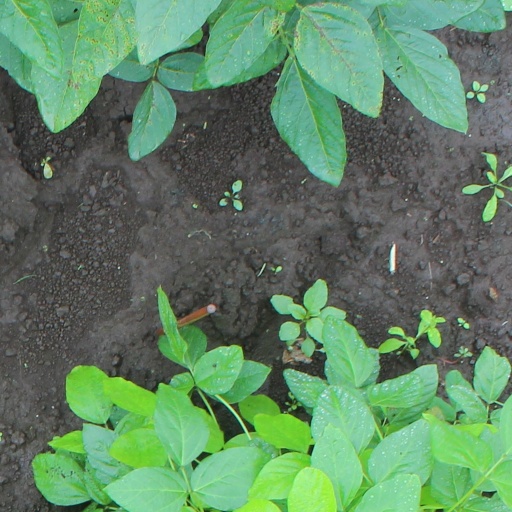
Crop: soybean